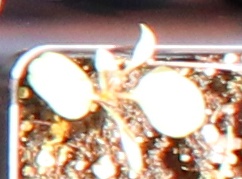
Label: Palmer Amaranth